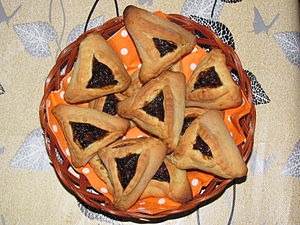
Purim / Festmåltidet
Hjemmebagte hamantaschen
Purim er en jødisk helligdag og fest. Her læses Esters rulle, hvori historien om purim bliver fortalt.